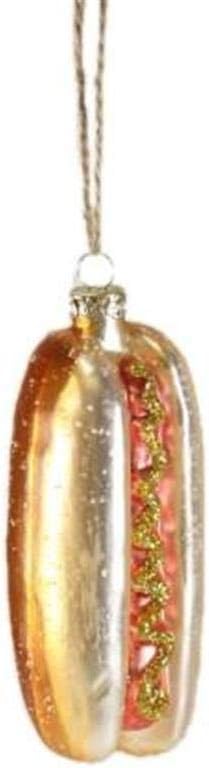
Cody Foster and Co Hot Dog on a Bun Faux Food Christmas Glass Ornament Multi
Category: Amazon Home
Baseball games and summer barbecues, that's what hot dogs are made of! Celebrate the delicious but humble hot dog in American style with a Cody Foster creation for your Christmas tree. Lovingly recreated in glass, this Hot Dog on a Bun Christmas Ornament is dusted with glitter for festive appeal. So no matter how you like your dog, you are sure to appreciate the unique beauty of this ornament for your holiday celebrations. Measures 4"
Features: IMAGINATIVE CODY FOSTER DESIGN: Created by owner Cody Foster | UNIQUE GIFT: Great gift for Christmas, birthdays, coworkers, special occasions | ORNAMENTS: Each ornament is all hand crafted | MATERIAL: Blown glass into carved mold | Measures 4" Long